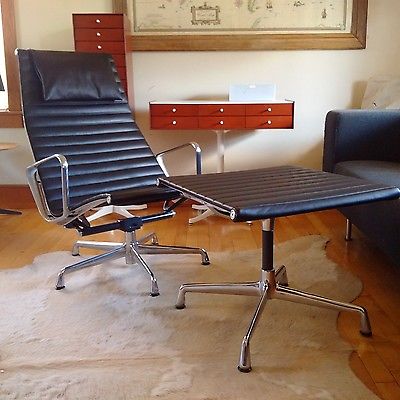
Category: chair